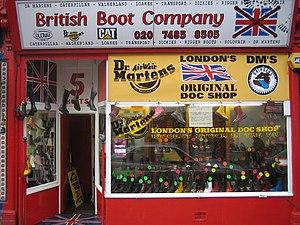
The British Boot Company est un magasin de chaussures à Londres, dans le quartier Camden Town, célèbre pour avoir été le premier point de vente au monde des chaussures Dr. Martens en 1958.